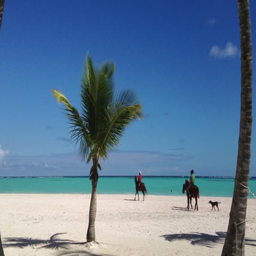
people riding horses on a beach at sunny day